Truman H. Landon

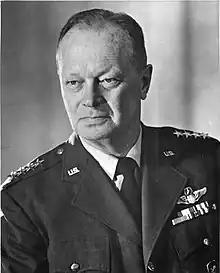
General Truman H. Landon

General Truman Hempel "Ted" Landon (February 11, 1905 – January 27, 1986) was a U.S. Air Force general and commander, U.S. Air Forces in Europe.